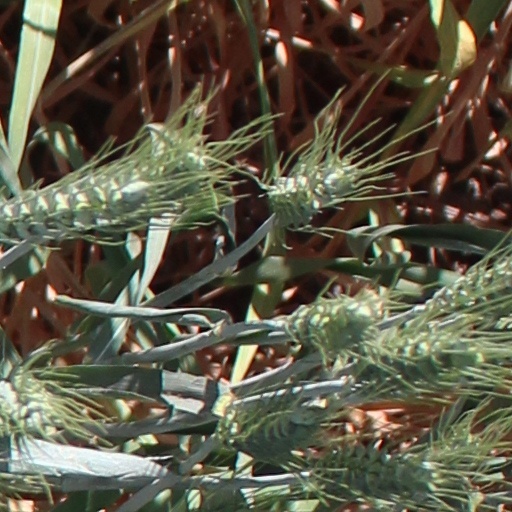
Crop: wheat